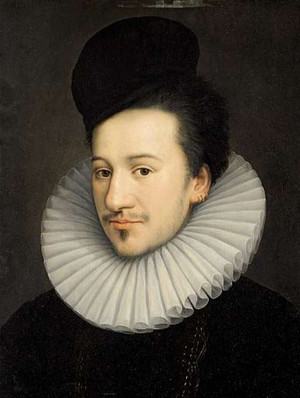
François de France, né au château de Fontainebleau le 18 mars 1555 et mort à Château-Thierry le 10 juin 1584, et inhumé en l'église de l'abbaye royale de Saint-Denis, duc d'Alençon, d'Anjou, de Touraine, de Brabant et de Château-Thierry, est le dernier fils d'Henri II et de Catherine de Médicis.